Answer in natural language. Which object is closer to the camera taking this photo, black sofa shaped for two seaters (highlighted by a red box) or Window (highlighted by a blue box)? Choose between the following options: Window (highlighted by a blue box) or black sofa shaped for two seaters (highlighted by a red box)
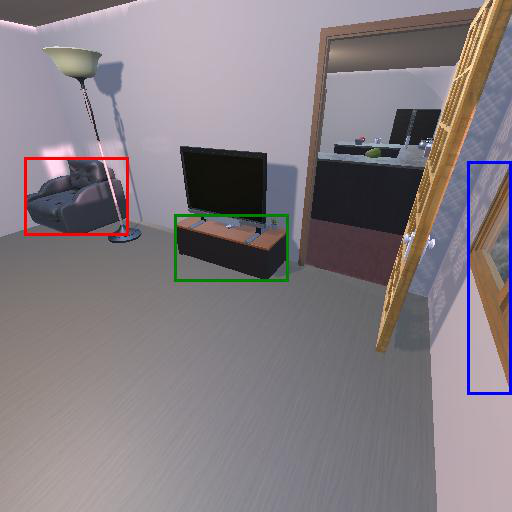
<answer>Window (highlighted by a blue box)</answer>